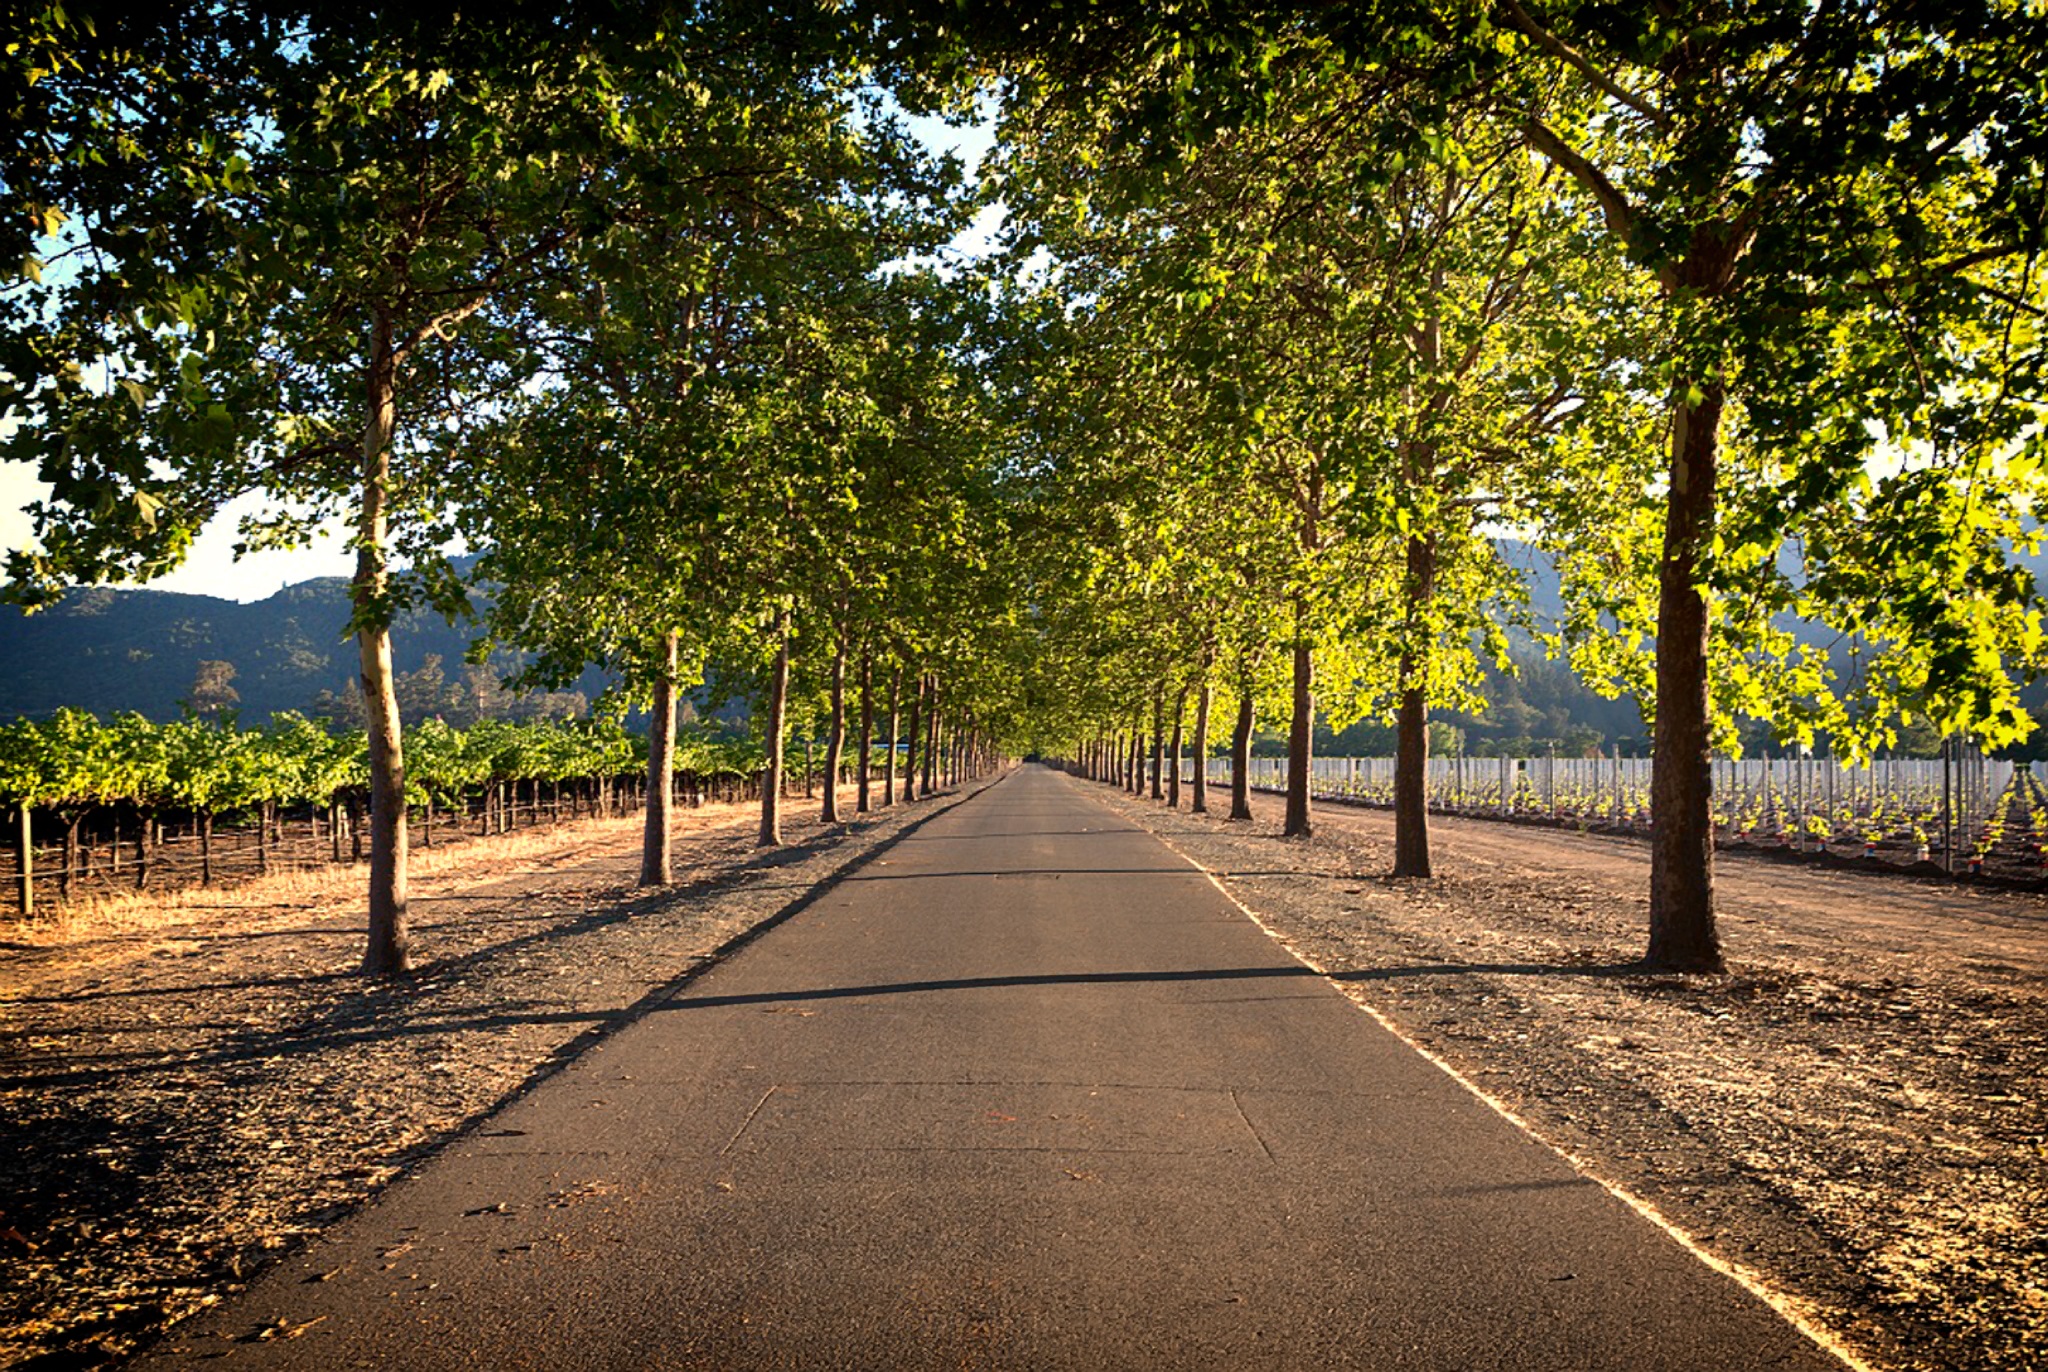
landscape, tree, nature, plant, road, countryside, sunlight, morning, leaf, country, autumn, park, california, season, trees, outdoors, outside, fields, mountains, vineyards, rural area, napa valley, tree canopy, farm rural, woody plant, nonbuilding structure